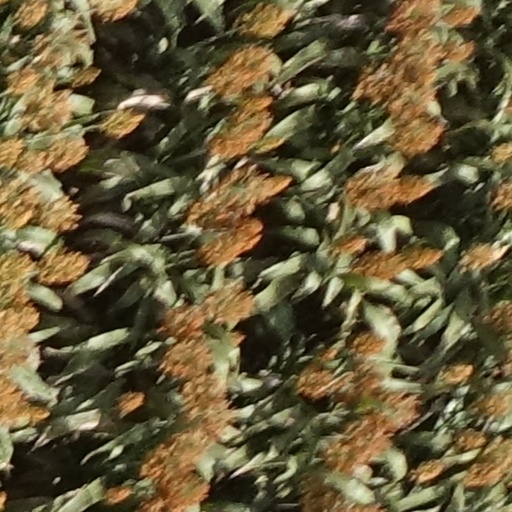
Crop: sorghum